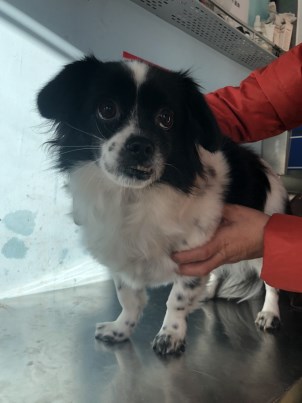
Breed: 3336-n000121-chinese_rural_dog